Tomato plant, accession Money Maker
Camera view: bottom (45 deg); turntable rotation: 150 degrees
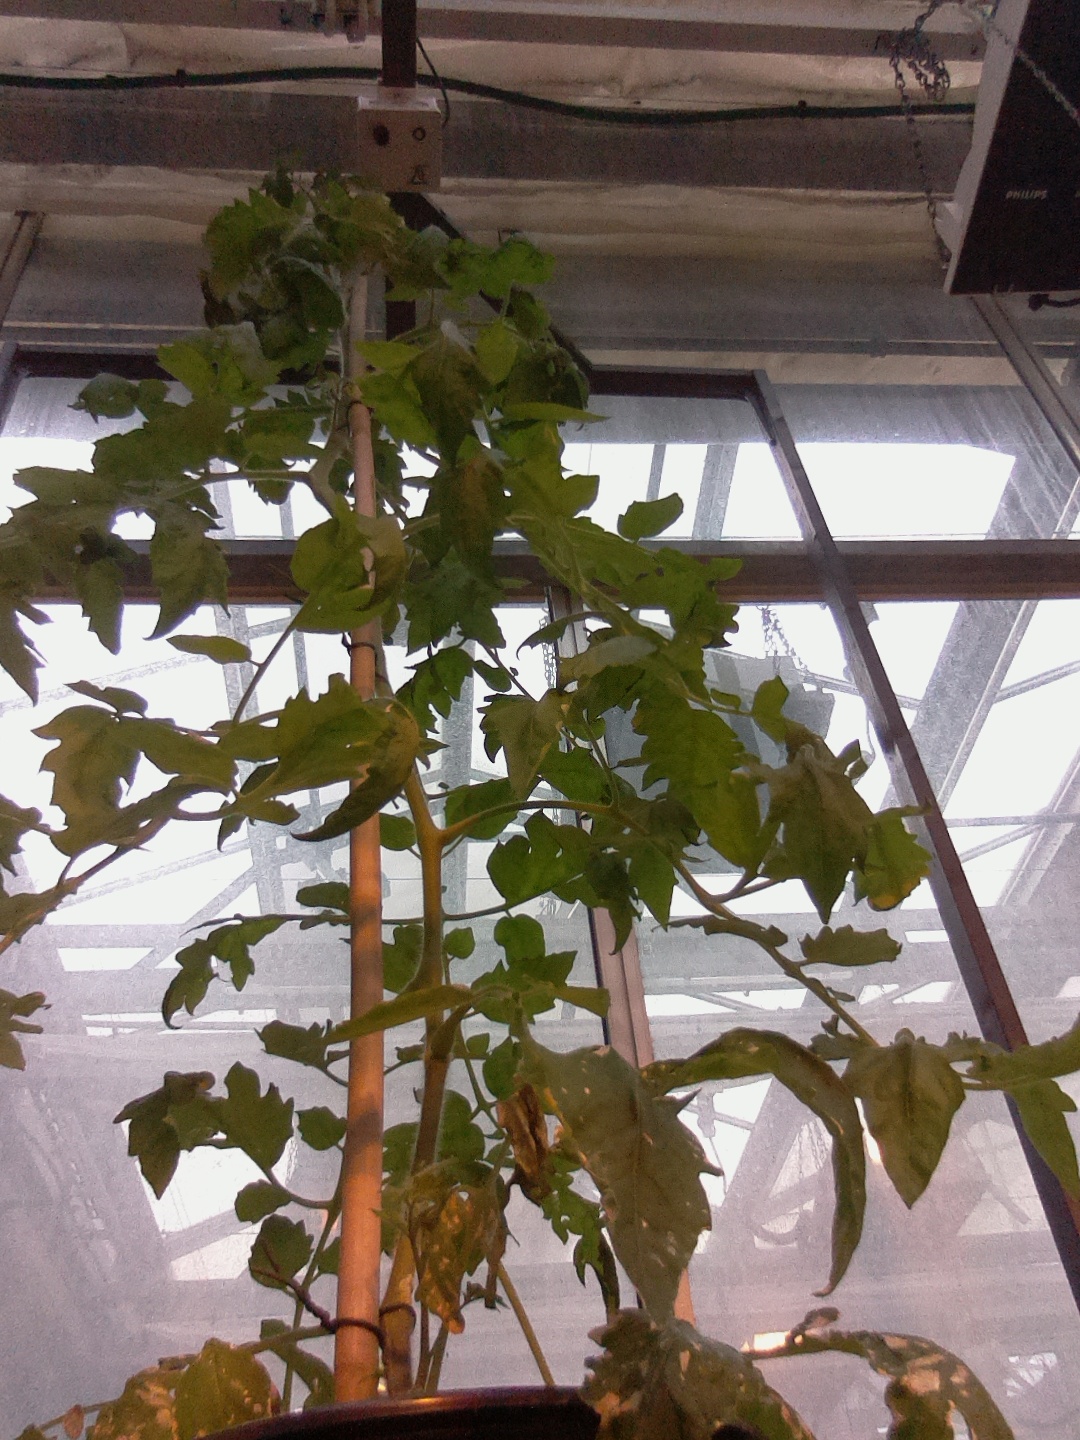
BBCH growth stage 60: First flowers open